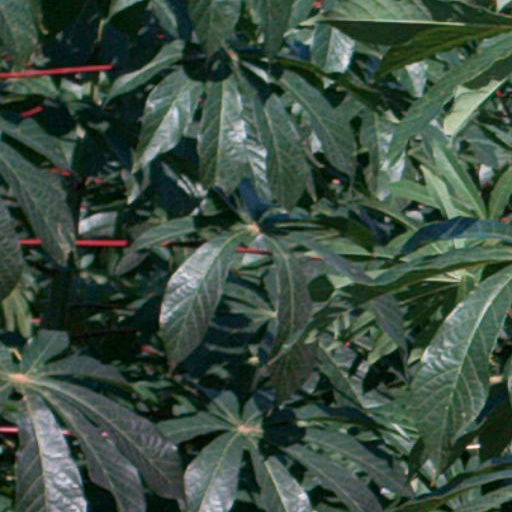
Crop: cassava